Medicine in Azerbaijan

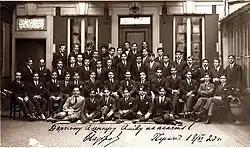
Azerbaijani students in Paris, 1920.

Many students of Azerbaijan Democratic Republic sent for educating abroad, mainly to Germany, Saint Petersburg, Moscow, Kiev and other cities, learned medicine there.